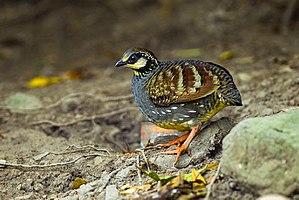
La Torquéole de Formose est une espèce d'oiseaux de la famille des Phasianidae.